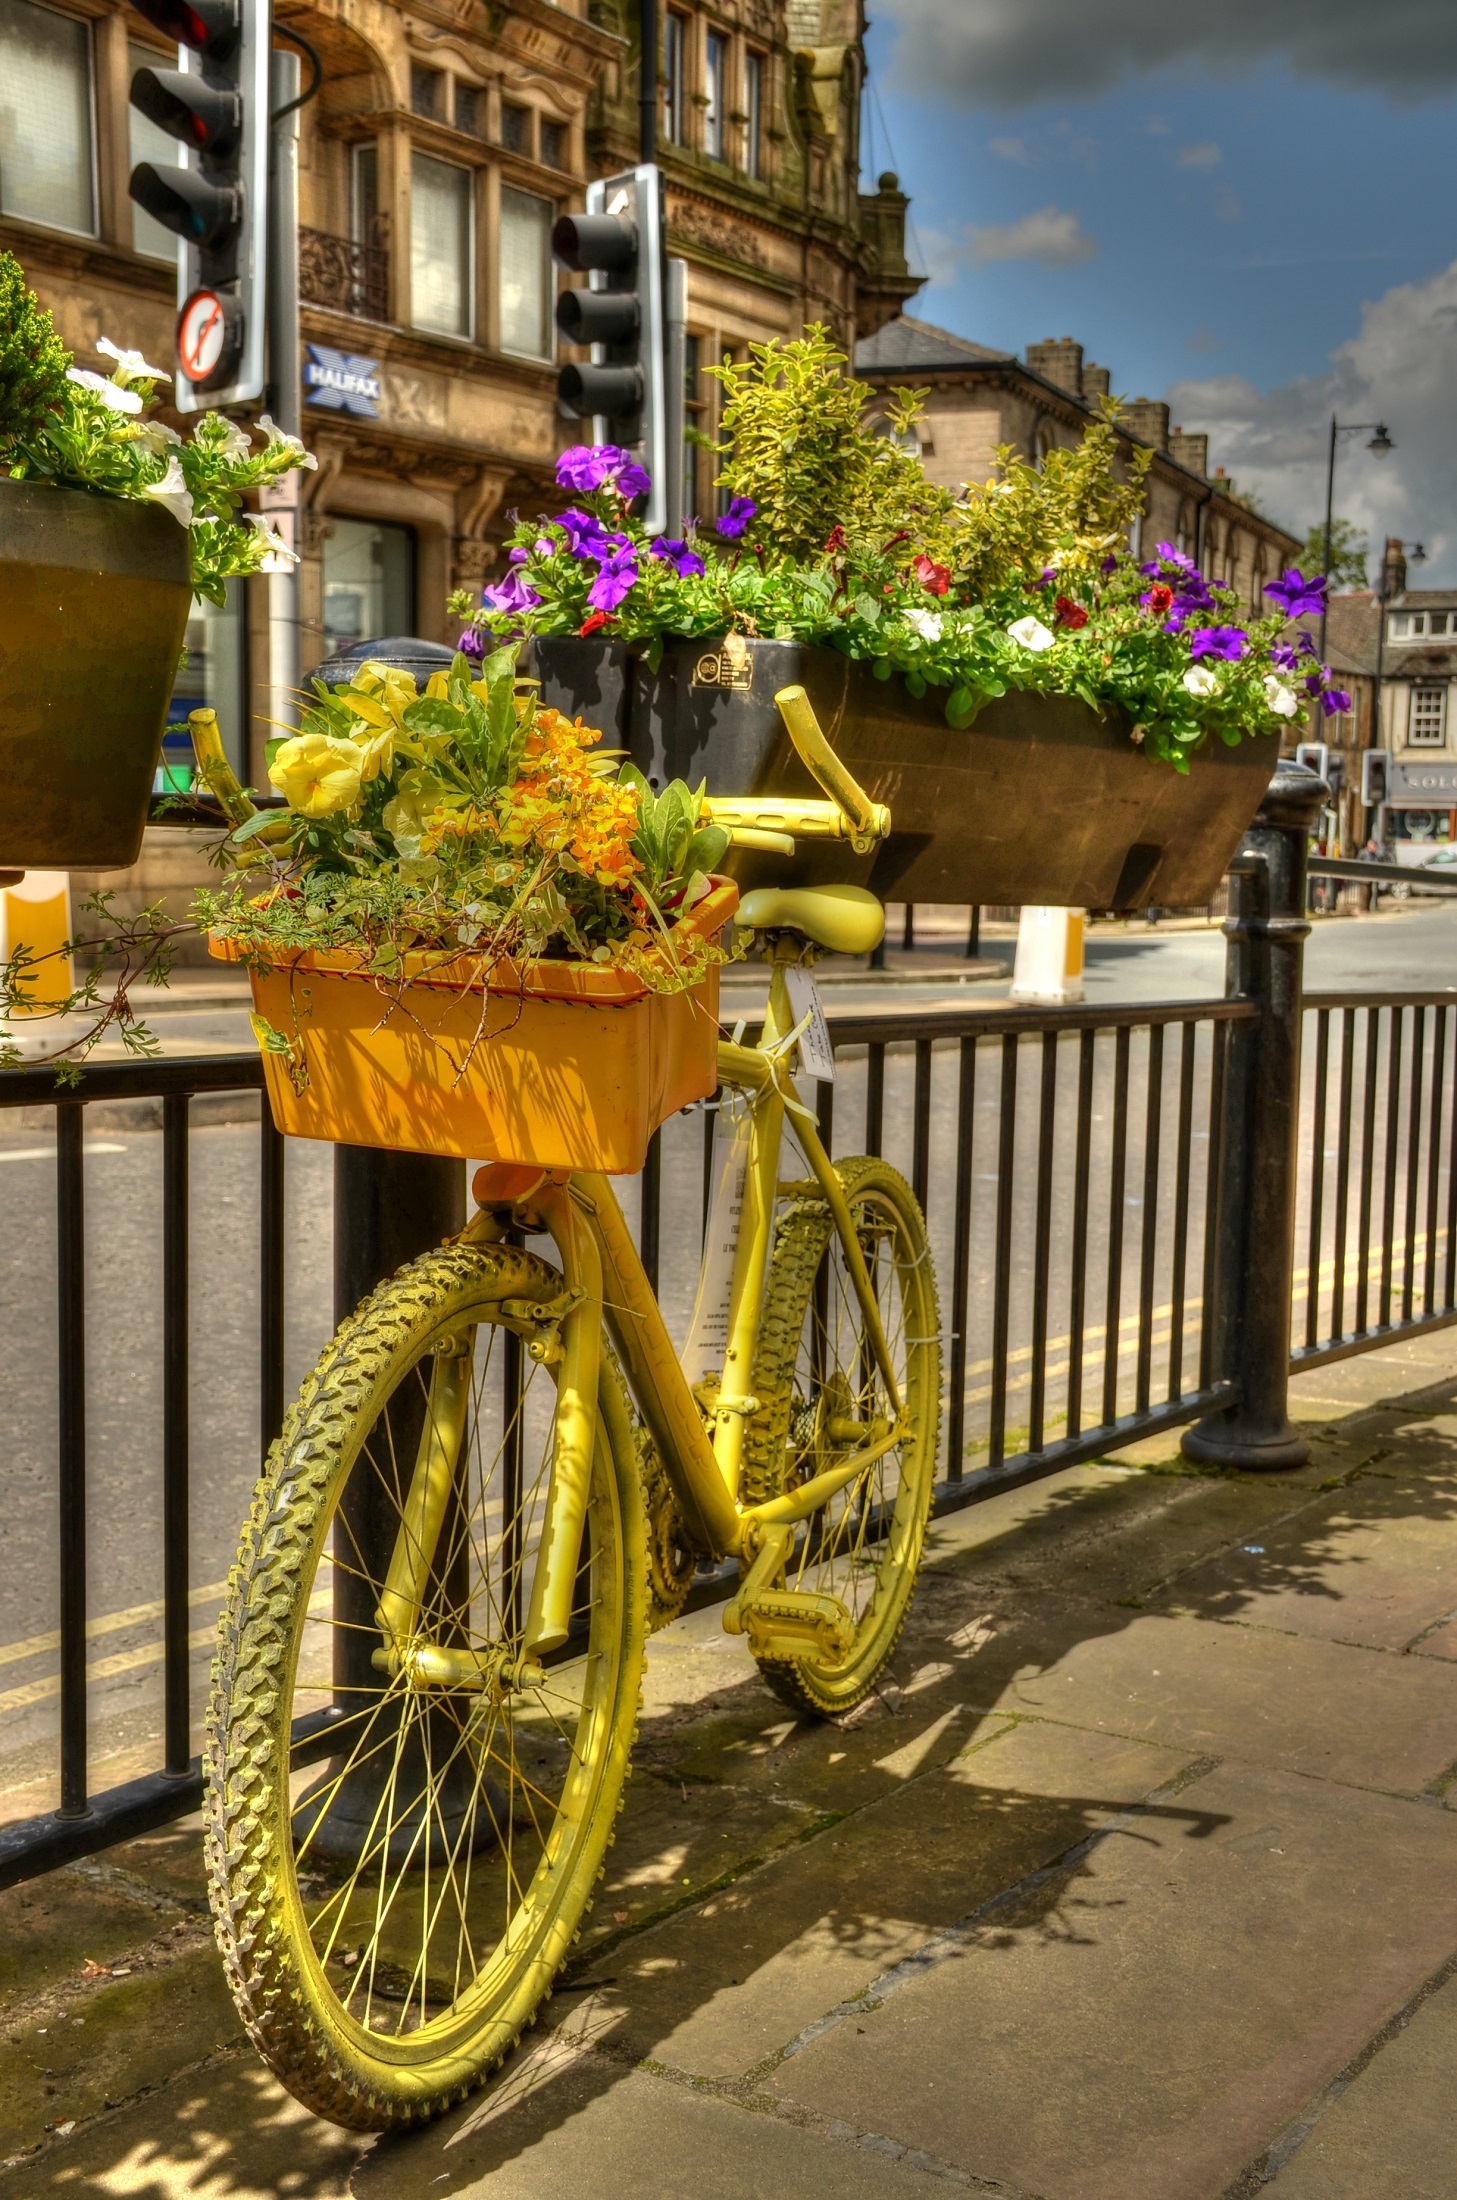
road, street, sidewalk, flower, town, bicycle, bike, city, urban, decoration, vehicle, garden, basket, sports equipment, flowers, outdoors, cycling, infrastructure, flower box, urban area, floral display